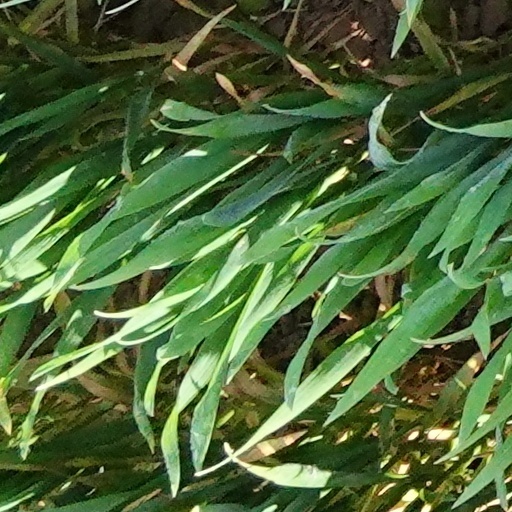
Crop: wheat